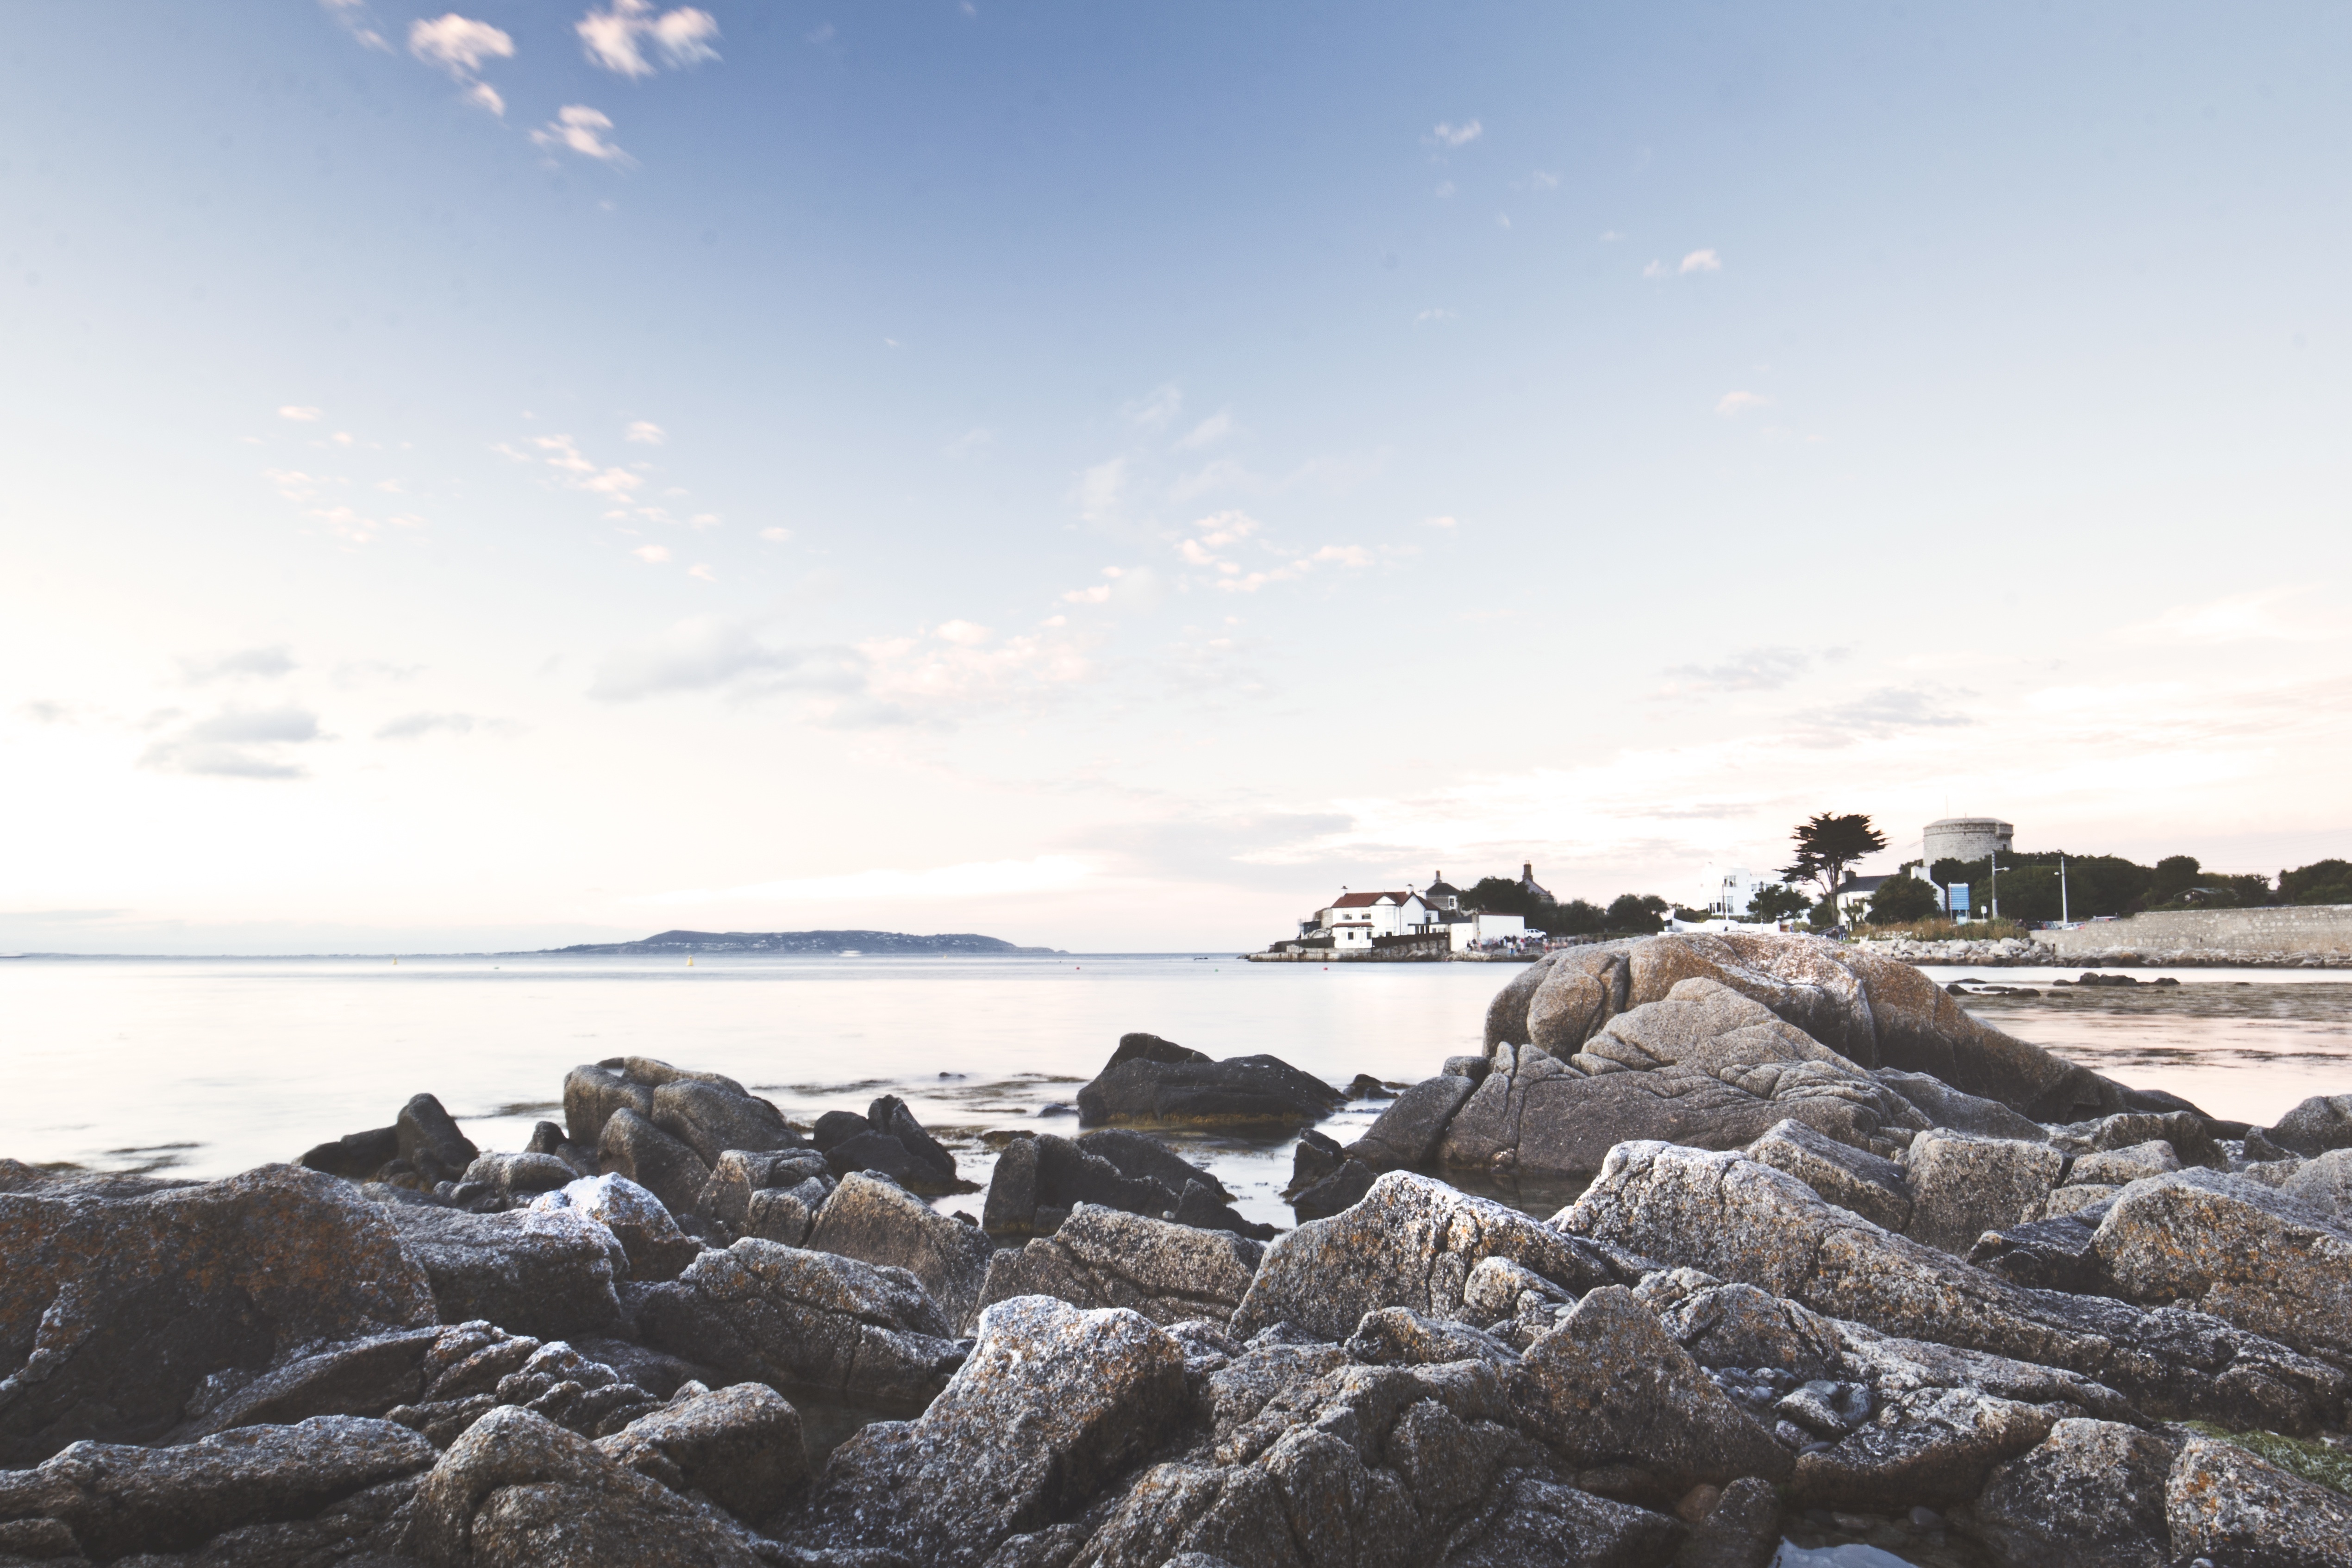
beach, sea, coast, water, nature, rock, ocean, horizon, winter, sky, shore, wave, cove, tropical, bay, rocks, breakwater, cape